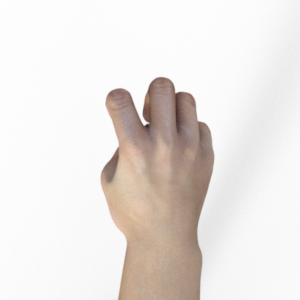
Label: rock